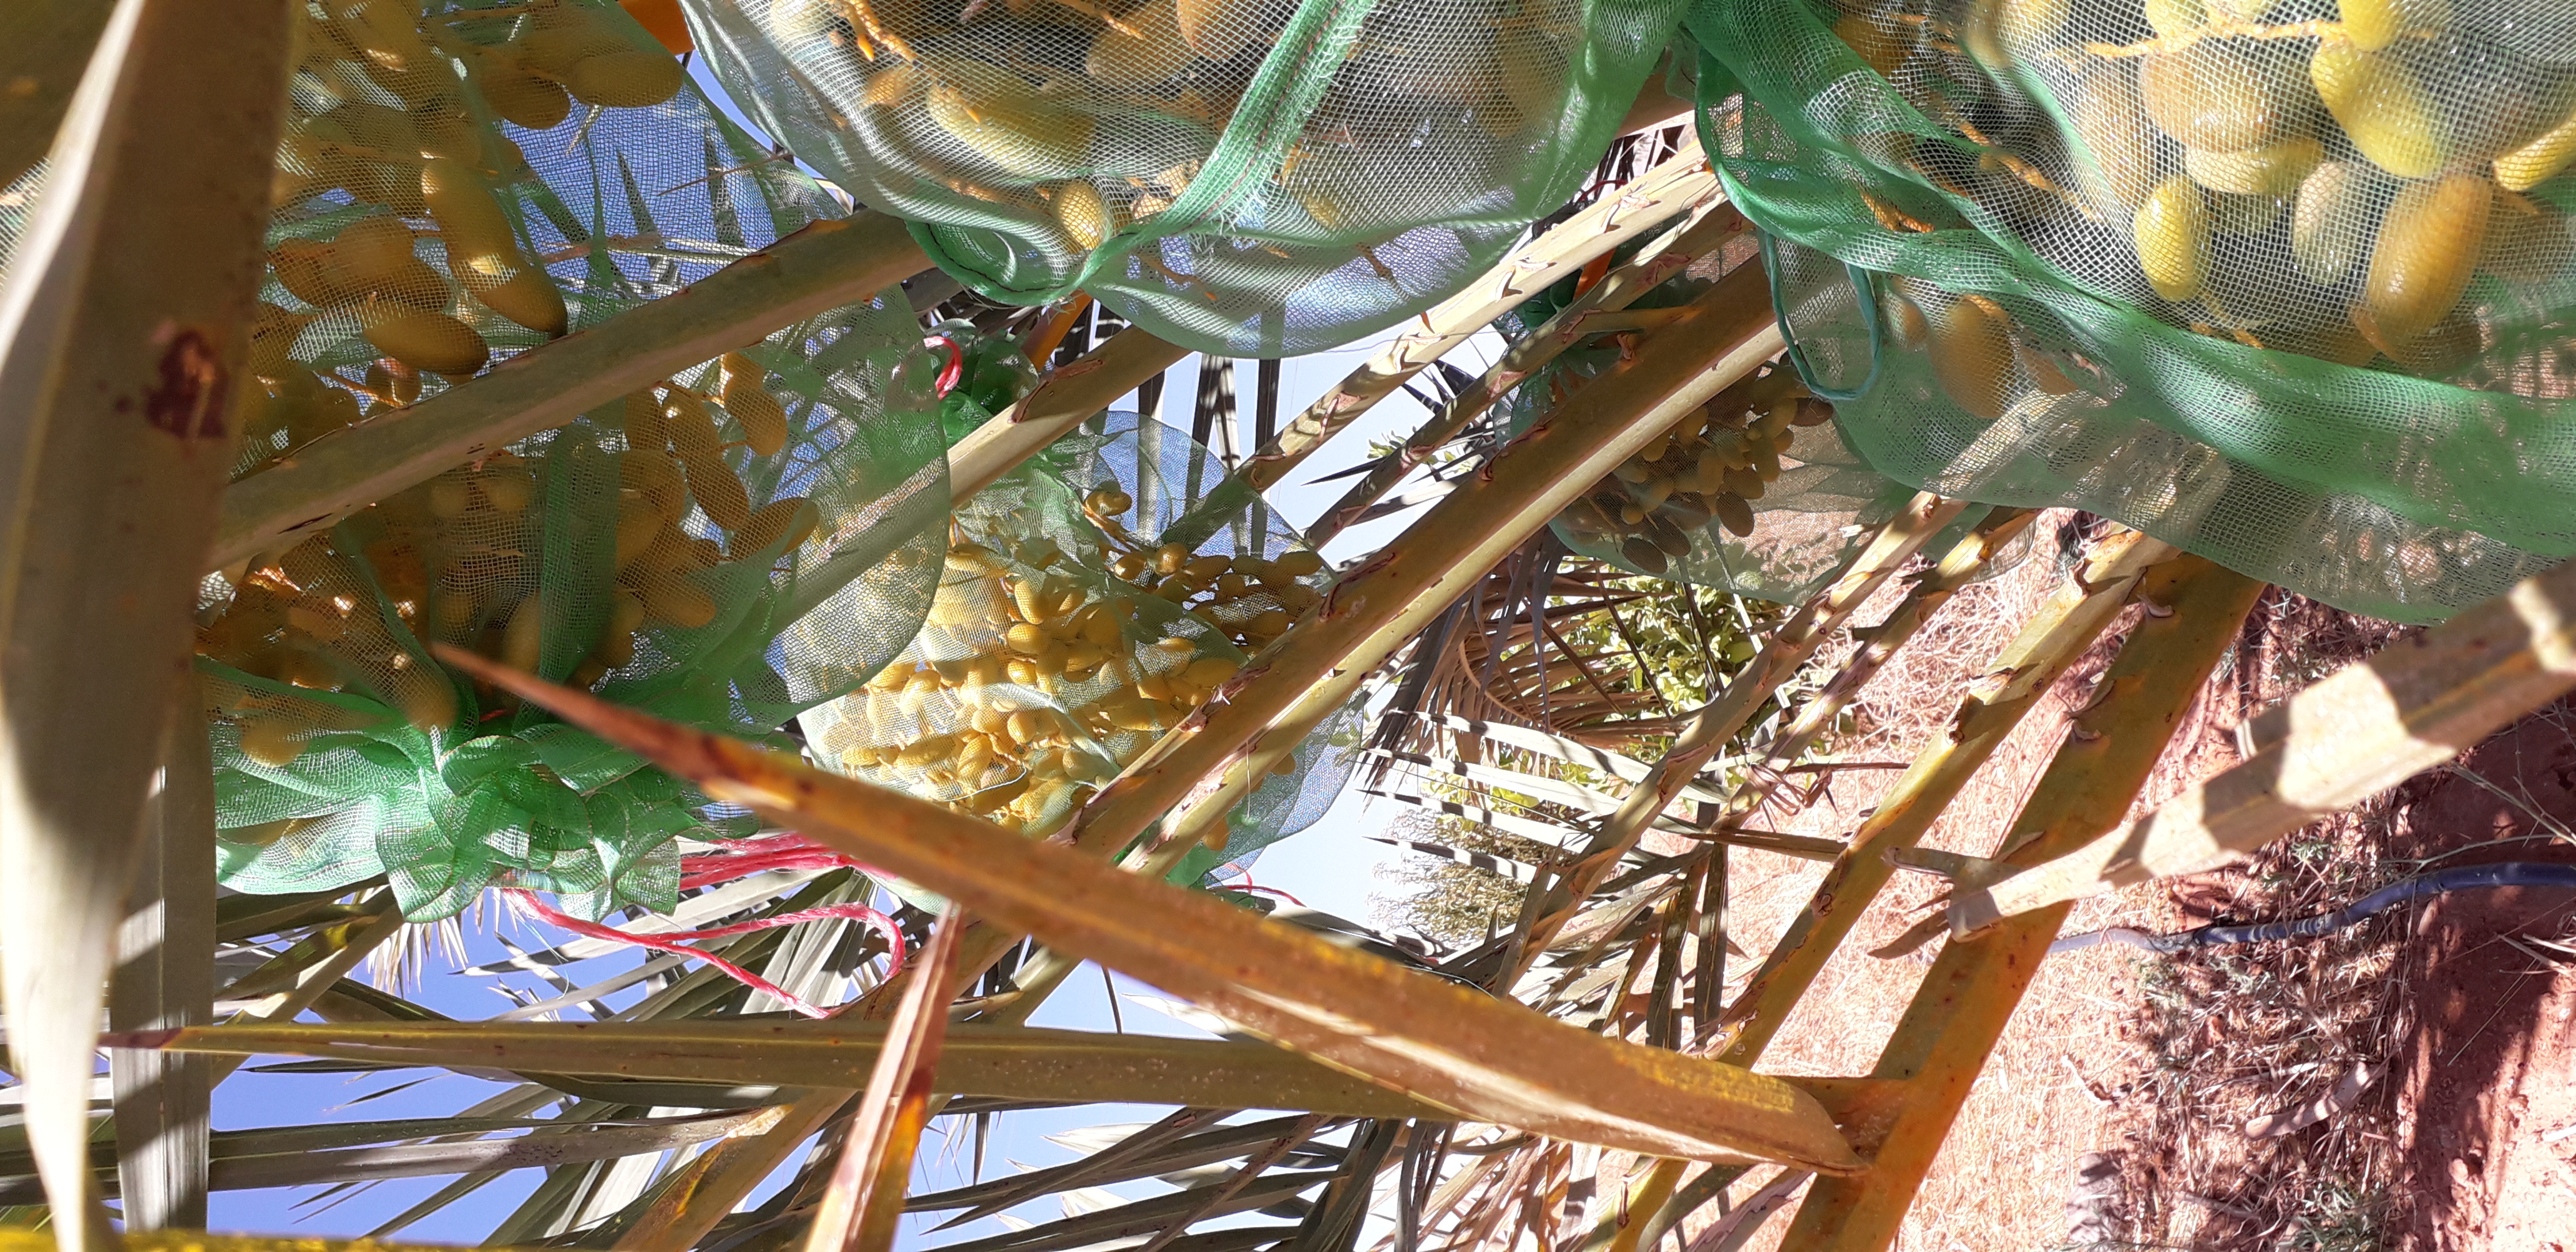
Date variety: kholt